A Horse Called Bear

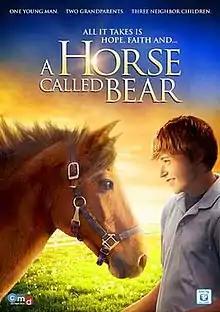
Promotional film poster

A Horse Called Bear is a 2015 American family drama film about recently orphaned boy who inherits a horse. It was produced by Penny Carlisi and directed by Daniel Knudsen. The film was awarded the Dove seal of family approval from the Dove Foundation and was released May 26, 2015.